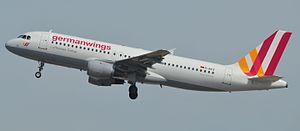
Le suicide en avion concerne plusieurs types de comportement par lesquels des individus solitaires ou en petit groupe ont décidé de précipiter un avion au sol ou contre un autre appareil, pour mettre fin à leur vie et à celles d'autres éventuels passagers ou personnes au sol, en détruisant parfois des cibles.
L'accident du vol Germanwings 9525 est le crash volontaire d'un Airbus A320, aux mains de son copilote Andreas Lubitz, survenu le 24 mars 2015 à Prads-Haute-Bléone, dans les Alpes du Sud françaises. Les 144 passagers et six membres d'équipage de ce vol régulier de la compagnie allemande Germanwings, qui reliait Barcelone à Düsseldorf, ont été tués sur le coup. C'est le troisième accident aérien en France par le nombre de victimes.